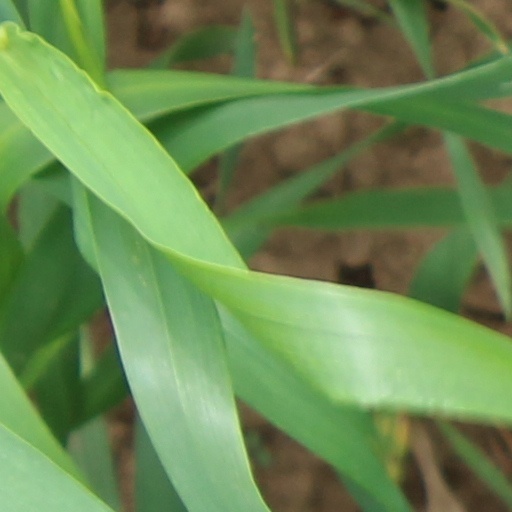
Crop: wheat